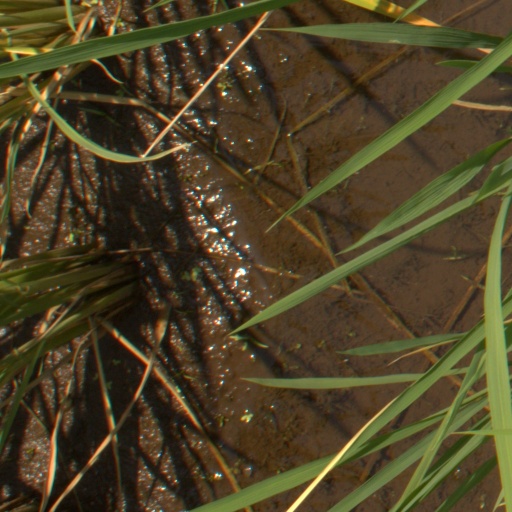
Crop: rice